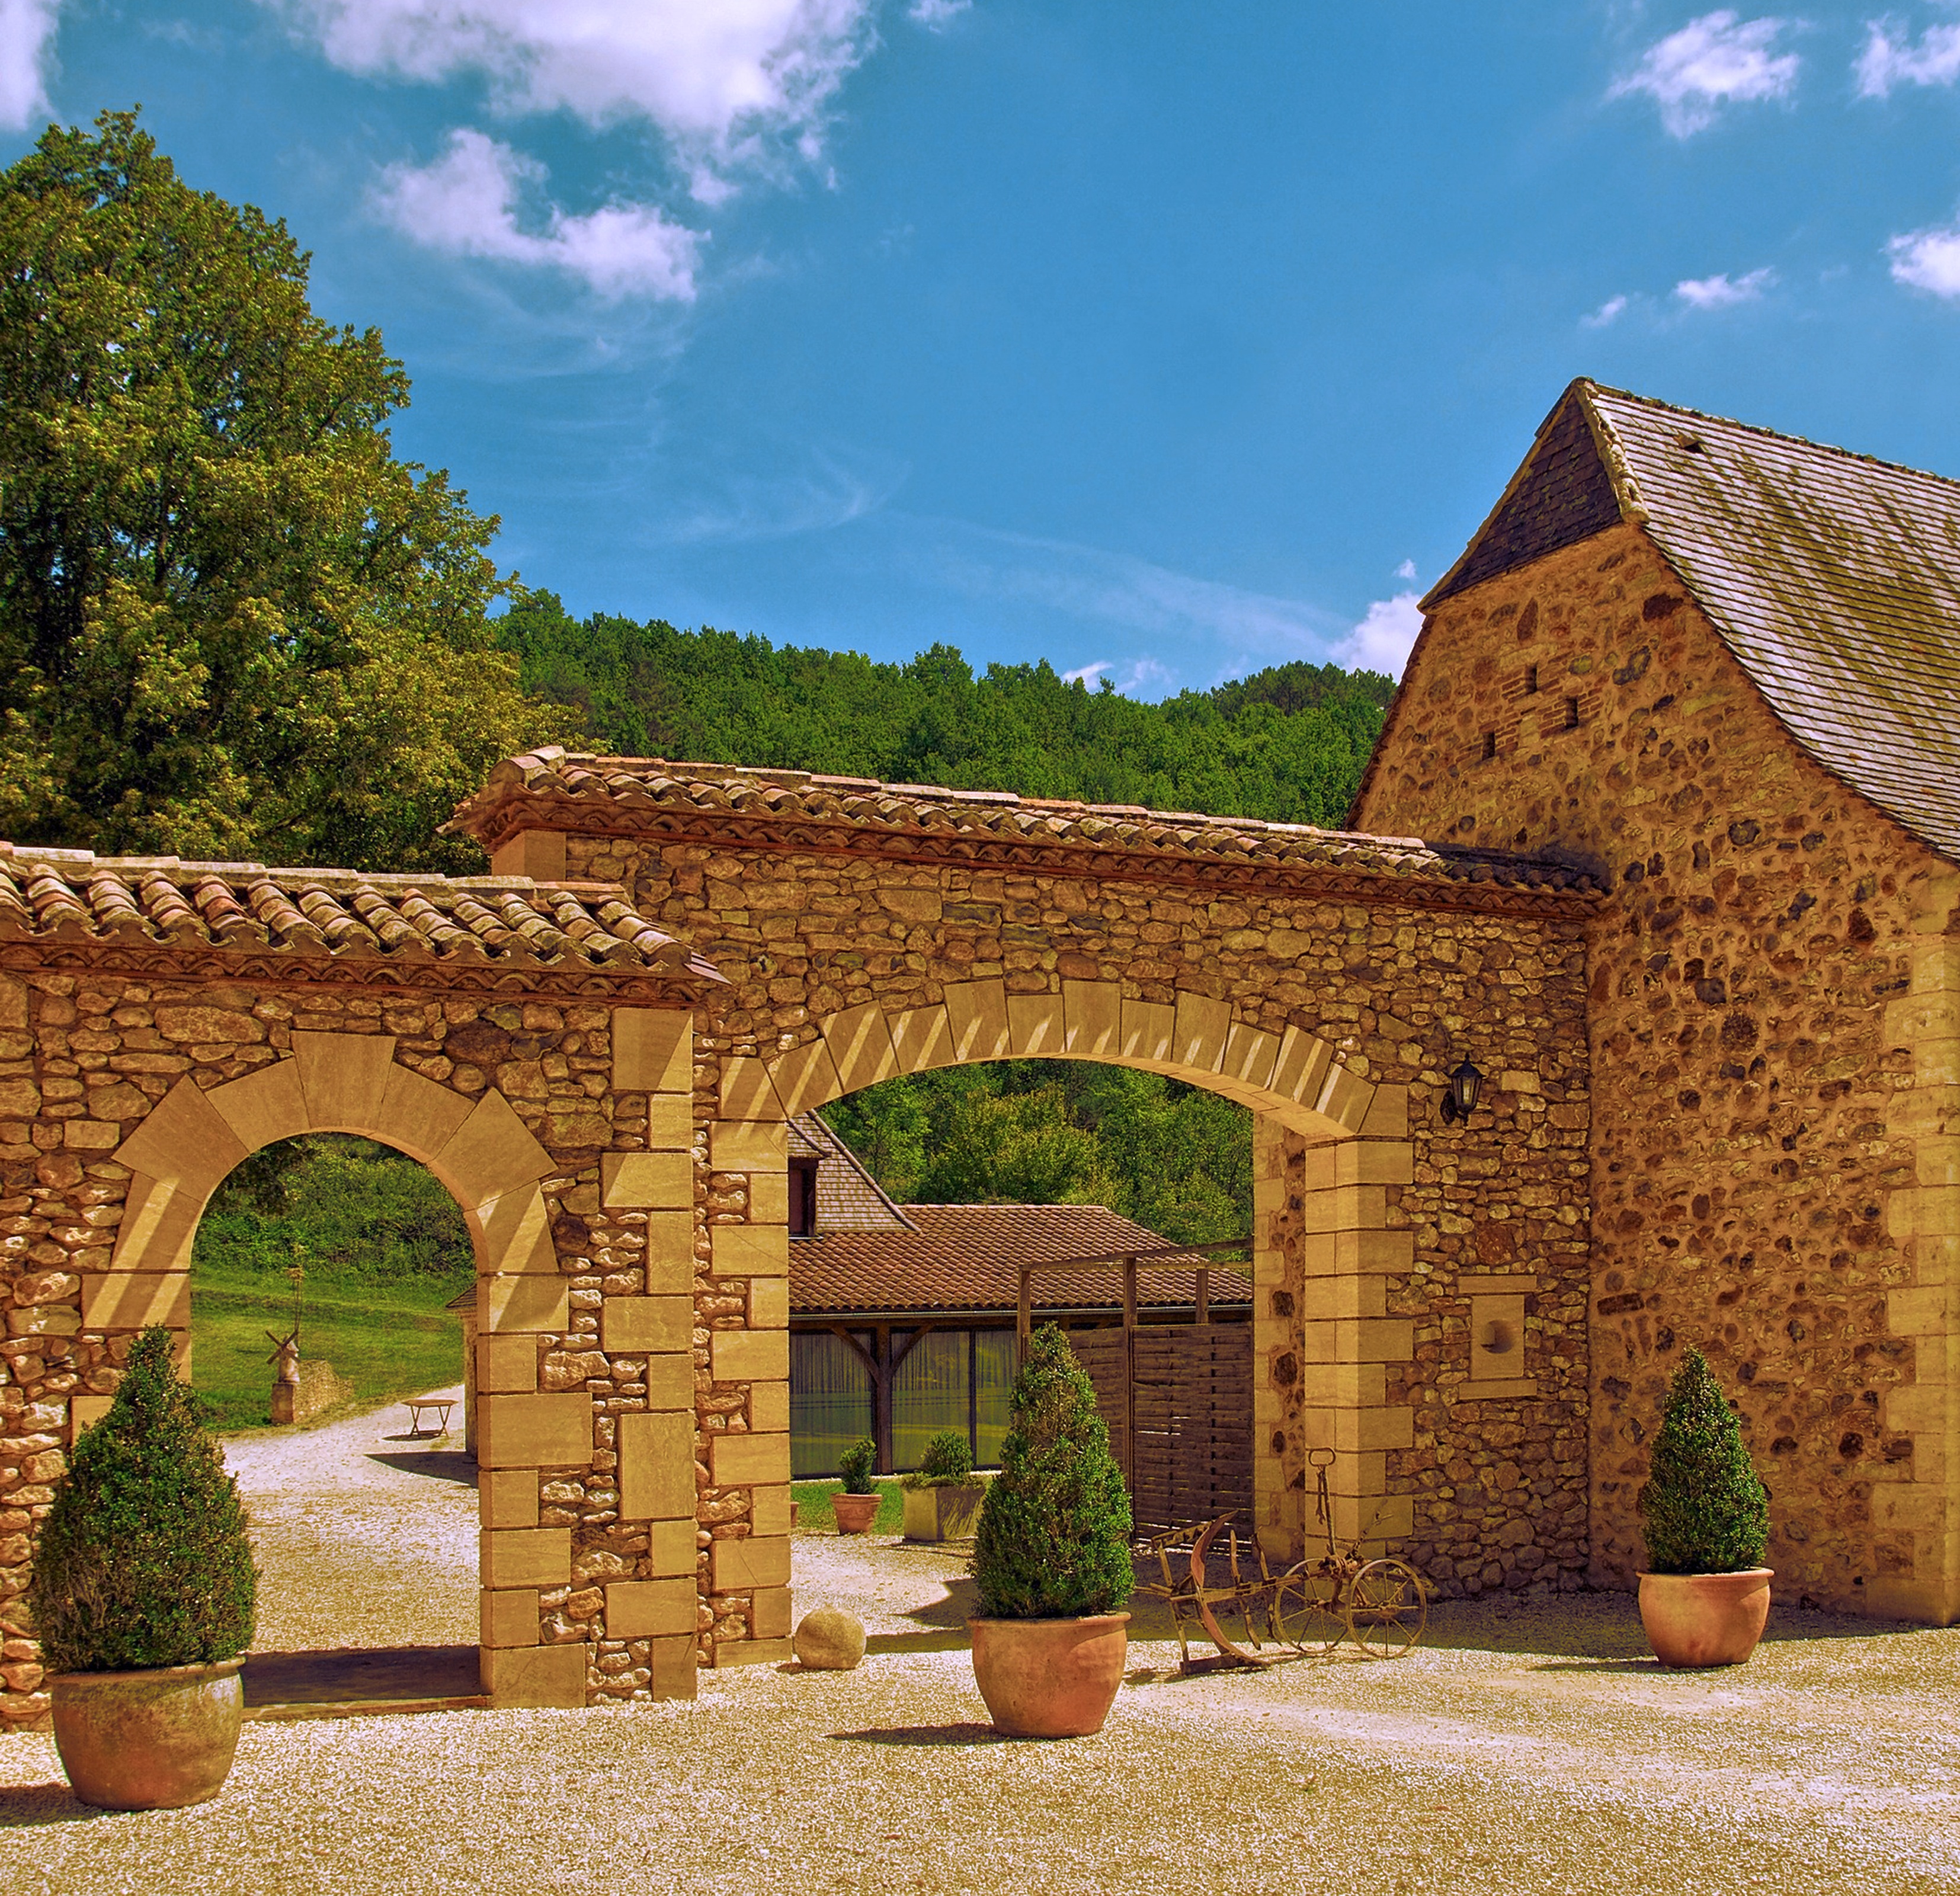
architecture, villa, house, building, home, wall, arch, property, exterior, brick, outside, estate, hacienda